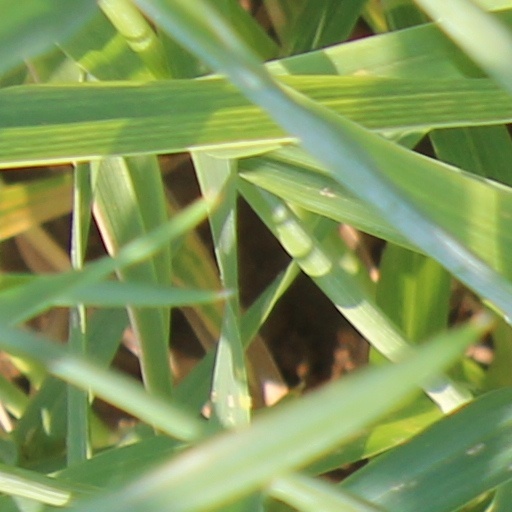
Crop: wheat